List of mayors of Winterthur

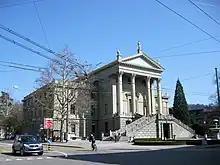
Stadthaus Winterthur

This is a list of mayors of Winterthur, Canton of Zürich, Switzerland. The mayor of Winterthur ("Stadtpräsident von Winterthur") presides over the city council ("Stadtrat").